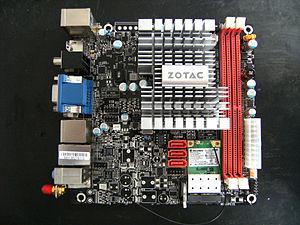
Atom est une marque d'Intel regroupant sous son nom plusieurs microarchitectures destinées principalement aux netbooks et nettops puis qui s'est ensuite diversifiée vers les systèmes embarqués, l'électronique grand public et surtout les smartphones et tablettes tactiles. De par leurs environnements, ces processeurs sont conçus pour offrir une faible consommation électrique, gage d'autonomie, et par là même un faible dégagement thermique favorisant ainsi leur intégration dans des systèmes compacts. Leur taille réduite leur permet aussi de réduire leur coût de fabrication : 2500 Atom Silverthorne peuvent ainsi être produit sur un wafer de 300 mm contre environ 800 pour un AMD Athlon 64 et un Atom Z500 couplé à son chipset coûtait 45 $ pour 1 000 pièces commandées. Pour ces mêmes raisons, certaines fonctionnalités sont absentes voire limitées comme dans le cas des chipsets graphiques. Ces processeurs ne sont disponibles au détail que pour les OEM, Intel les propose au sein d'une plate-forme où ils sont associés à un chipset.
ITX est un format de carte mère développé par VIA pour ses plates-formes miniatures à faible dissipation thermique.